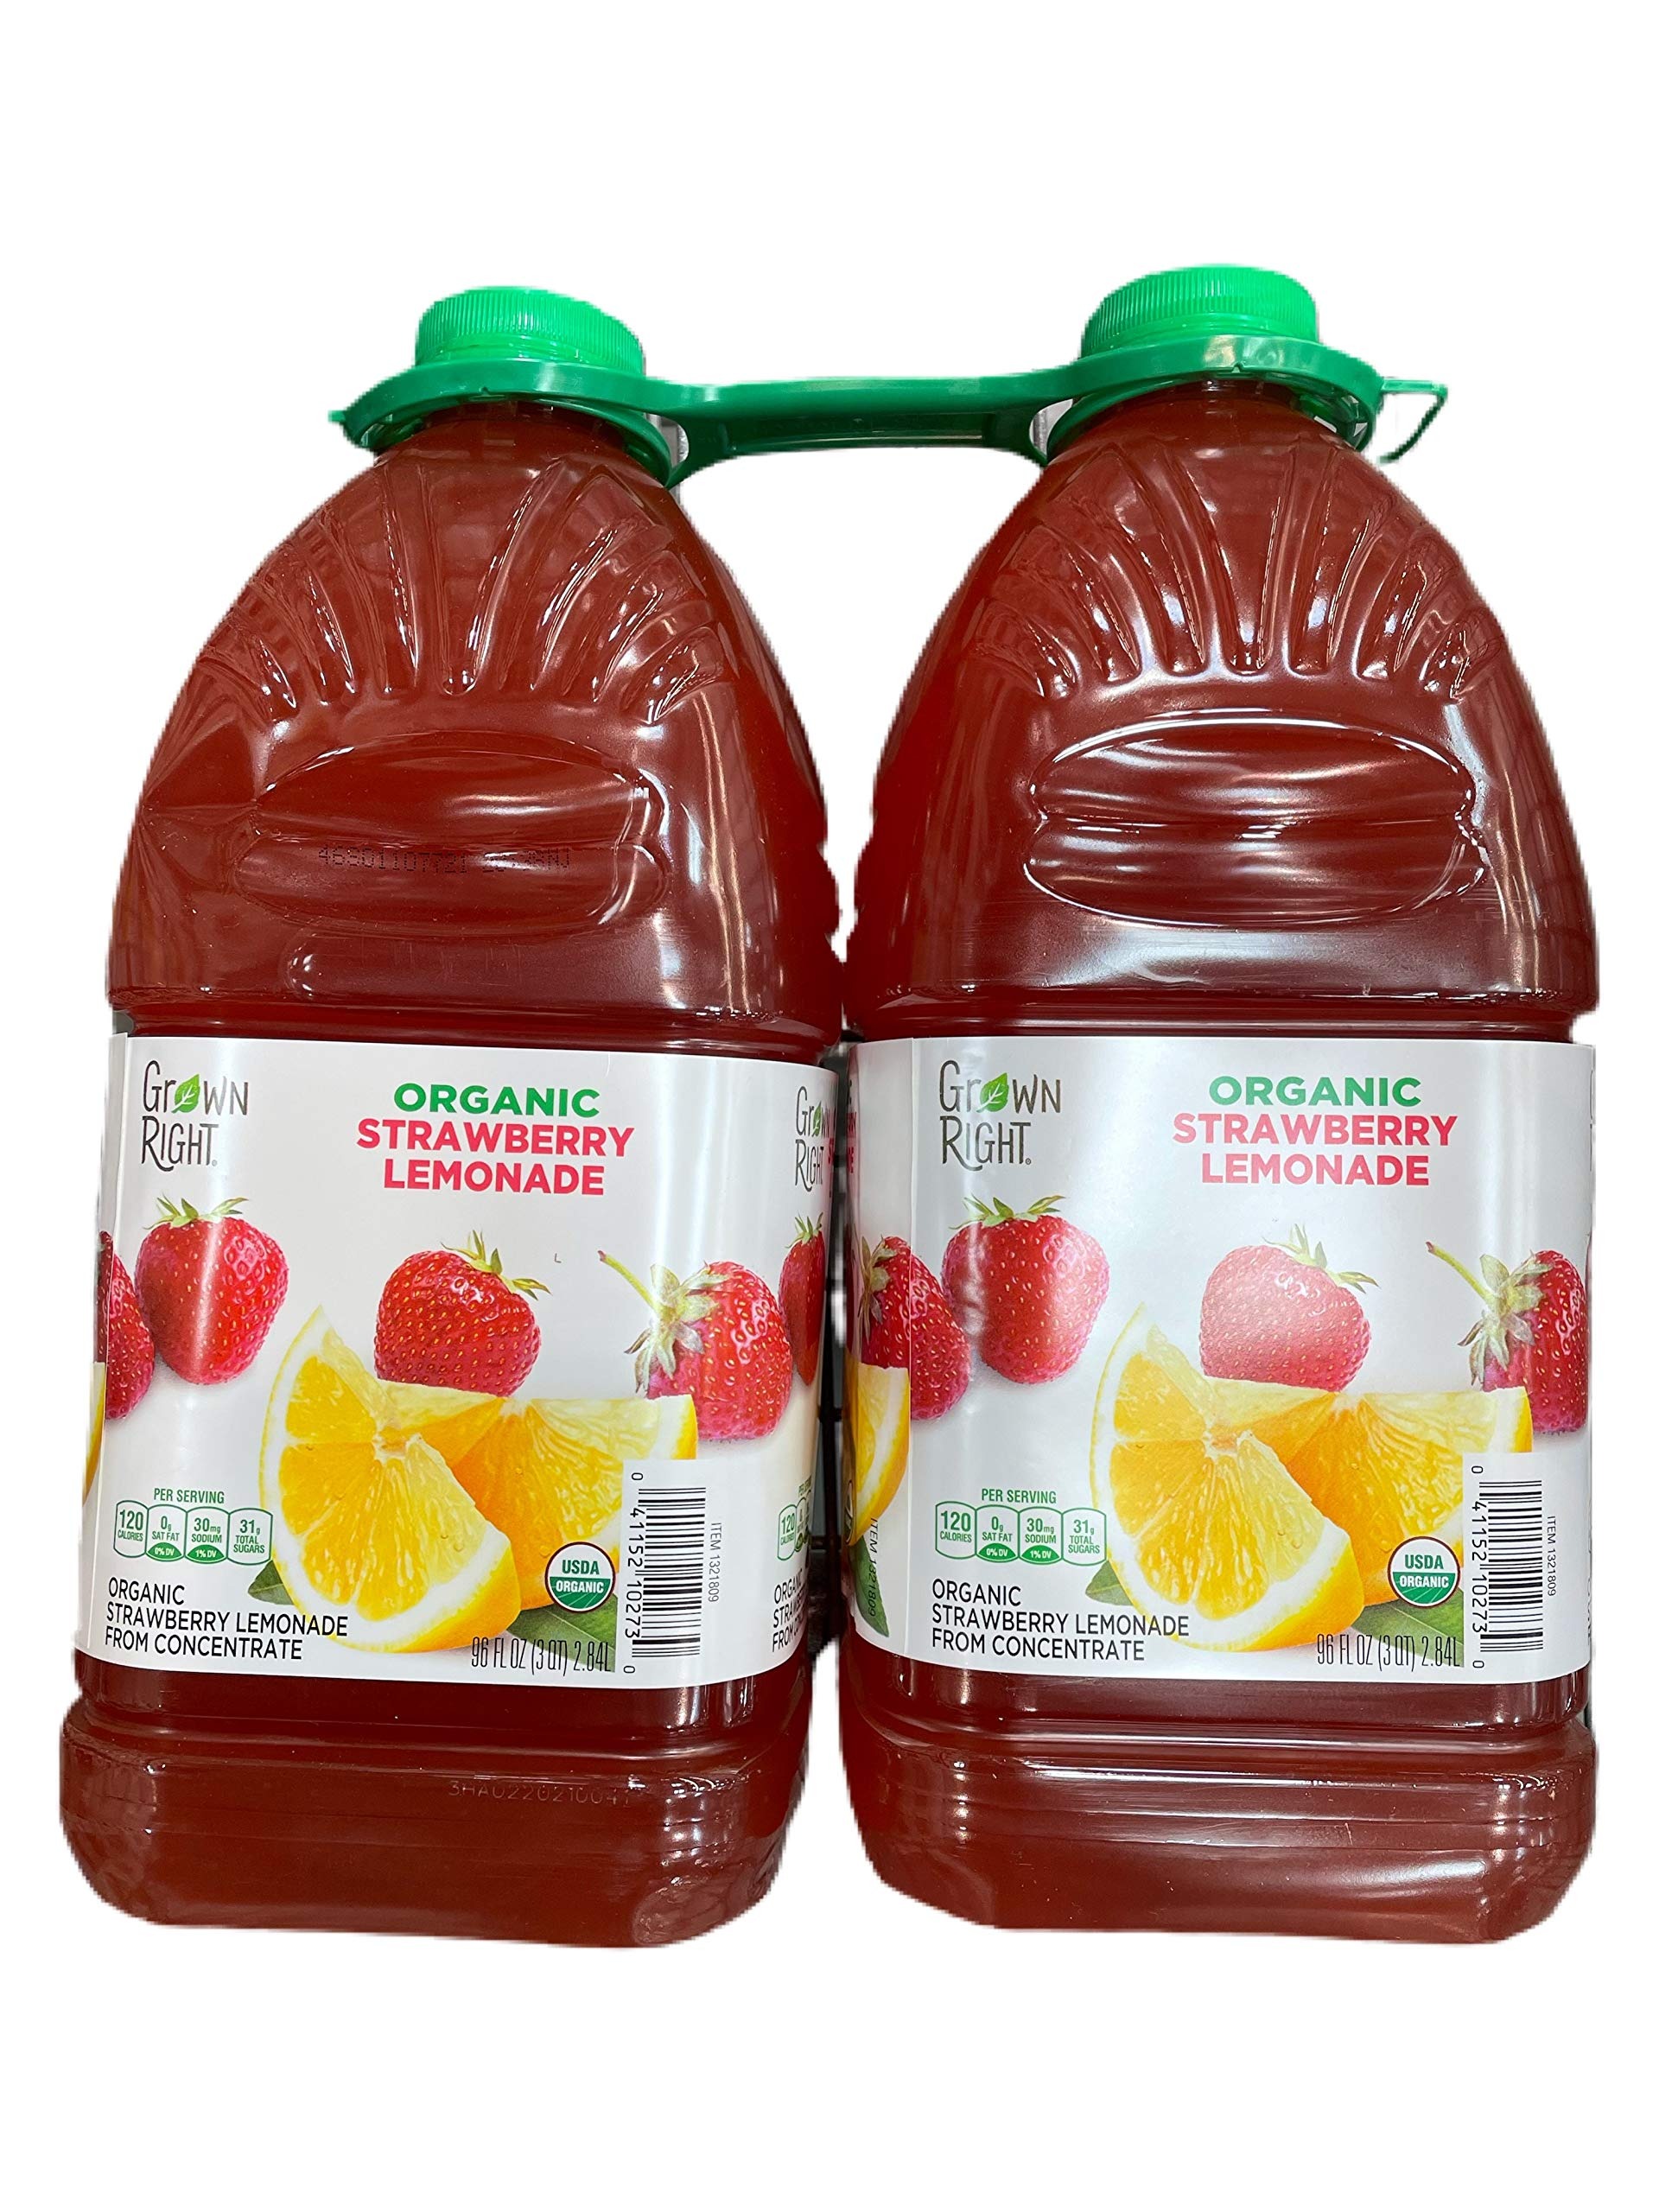
Item Name: Grown Right Organic Strawberry Lemonade, 96 Fluid Ounce (Pack of 2)
Value: 192.0
Unit: Fl Oz

Price: 25.85